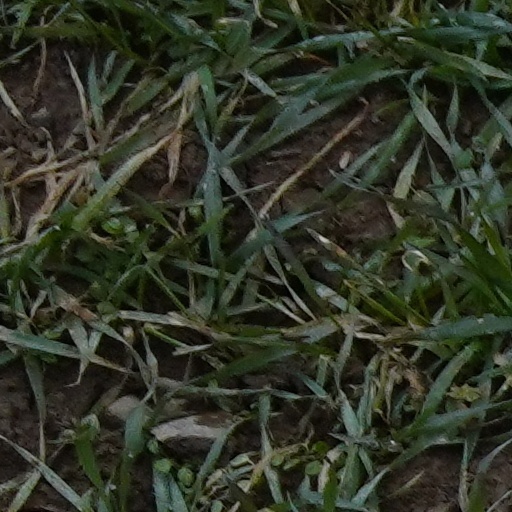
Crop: wheat